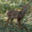
Label: deer